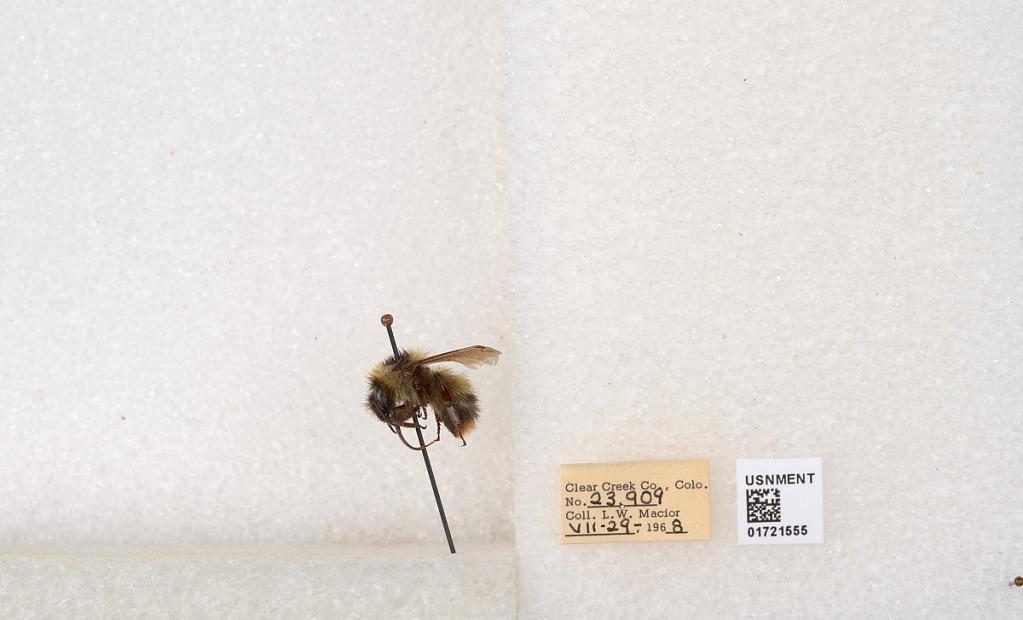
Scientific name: Bombus kirbyellus
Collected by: L. Macior
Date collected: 1968-7-29
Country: United States
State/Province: Colorado
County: Clear Creek
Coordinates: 39.6891, -105.644